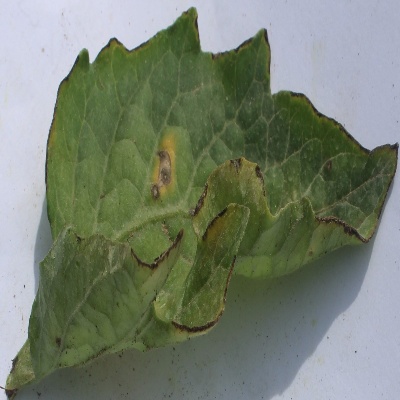
Crop: Tomato
Condition: septoria leaf spot